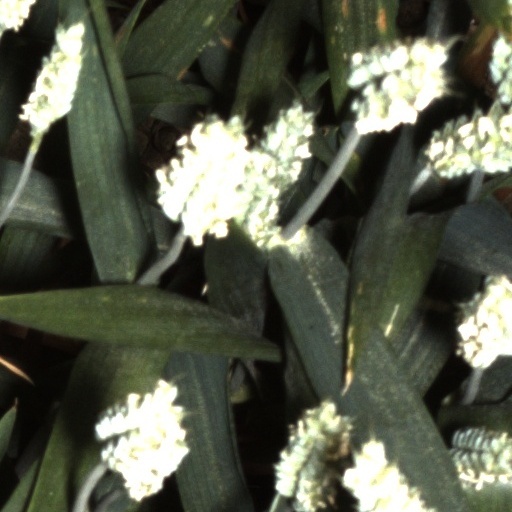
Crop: wheat